Hughie Edwards

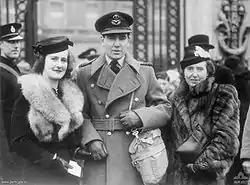
Edwards with his wife, left, and mother-in-law, right, leaving Buckingham Palace after attending an investiture ceremony.

In July 1941, Edwards took the Squadron to Malta, in order to conduct operations against Axis shipping carrying reinforcements from Italy to Tripoli and Benghazi. The unit remained in the area until October, when they returned to Britain. Participating in a goodwill mission to the United States, he was appointed chief flying instructor at Wellesbourne Mountford, (Number 22 Operational Training Unit) in January 1942, before re-assuming command of No. 105 Squadron on 3 August. During this time, Edwards married Cherry Kyrle "Pat" Beresford; the pair were later to have a son, Anthony, and a daughter, Sarah. He was promoted to temporary wing commander on 1 September.